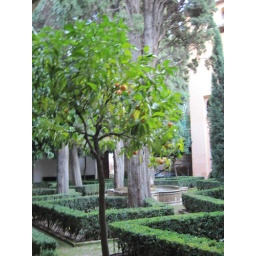
An orange tree in a little garden